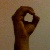
The image shows a hand gesture representing the letter 'O' in Indian Sign Language.